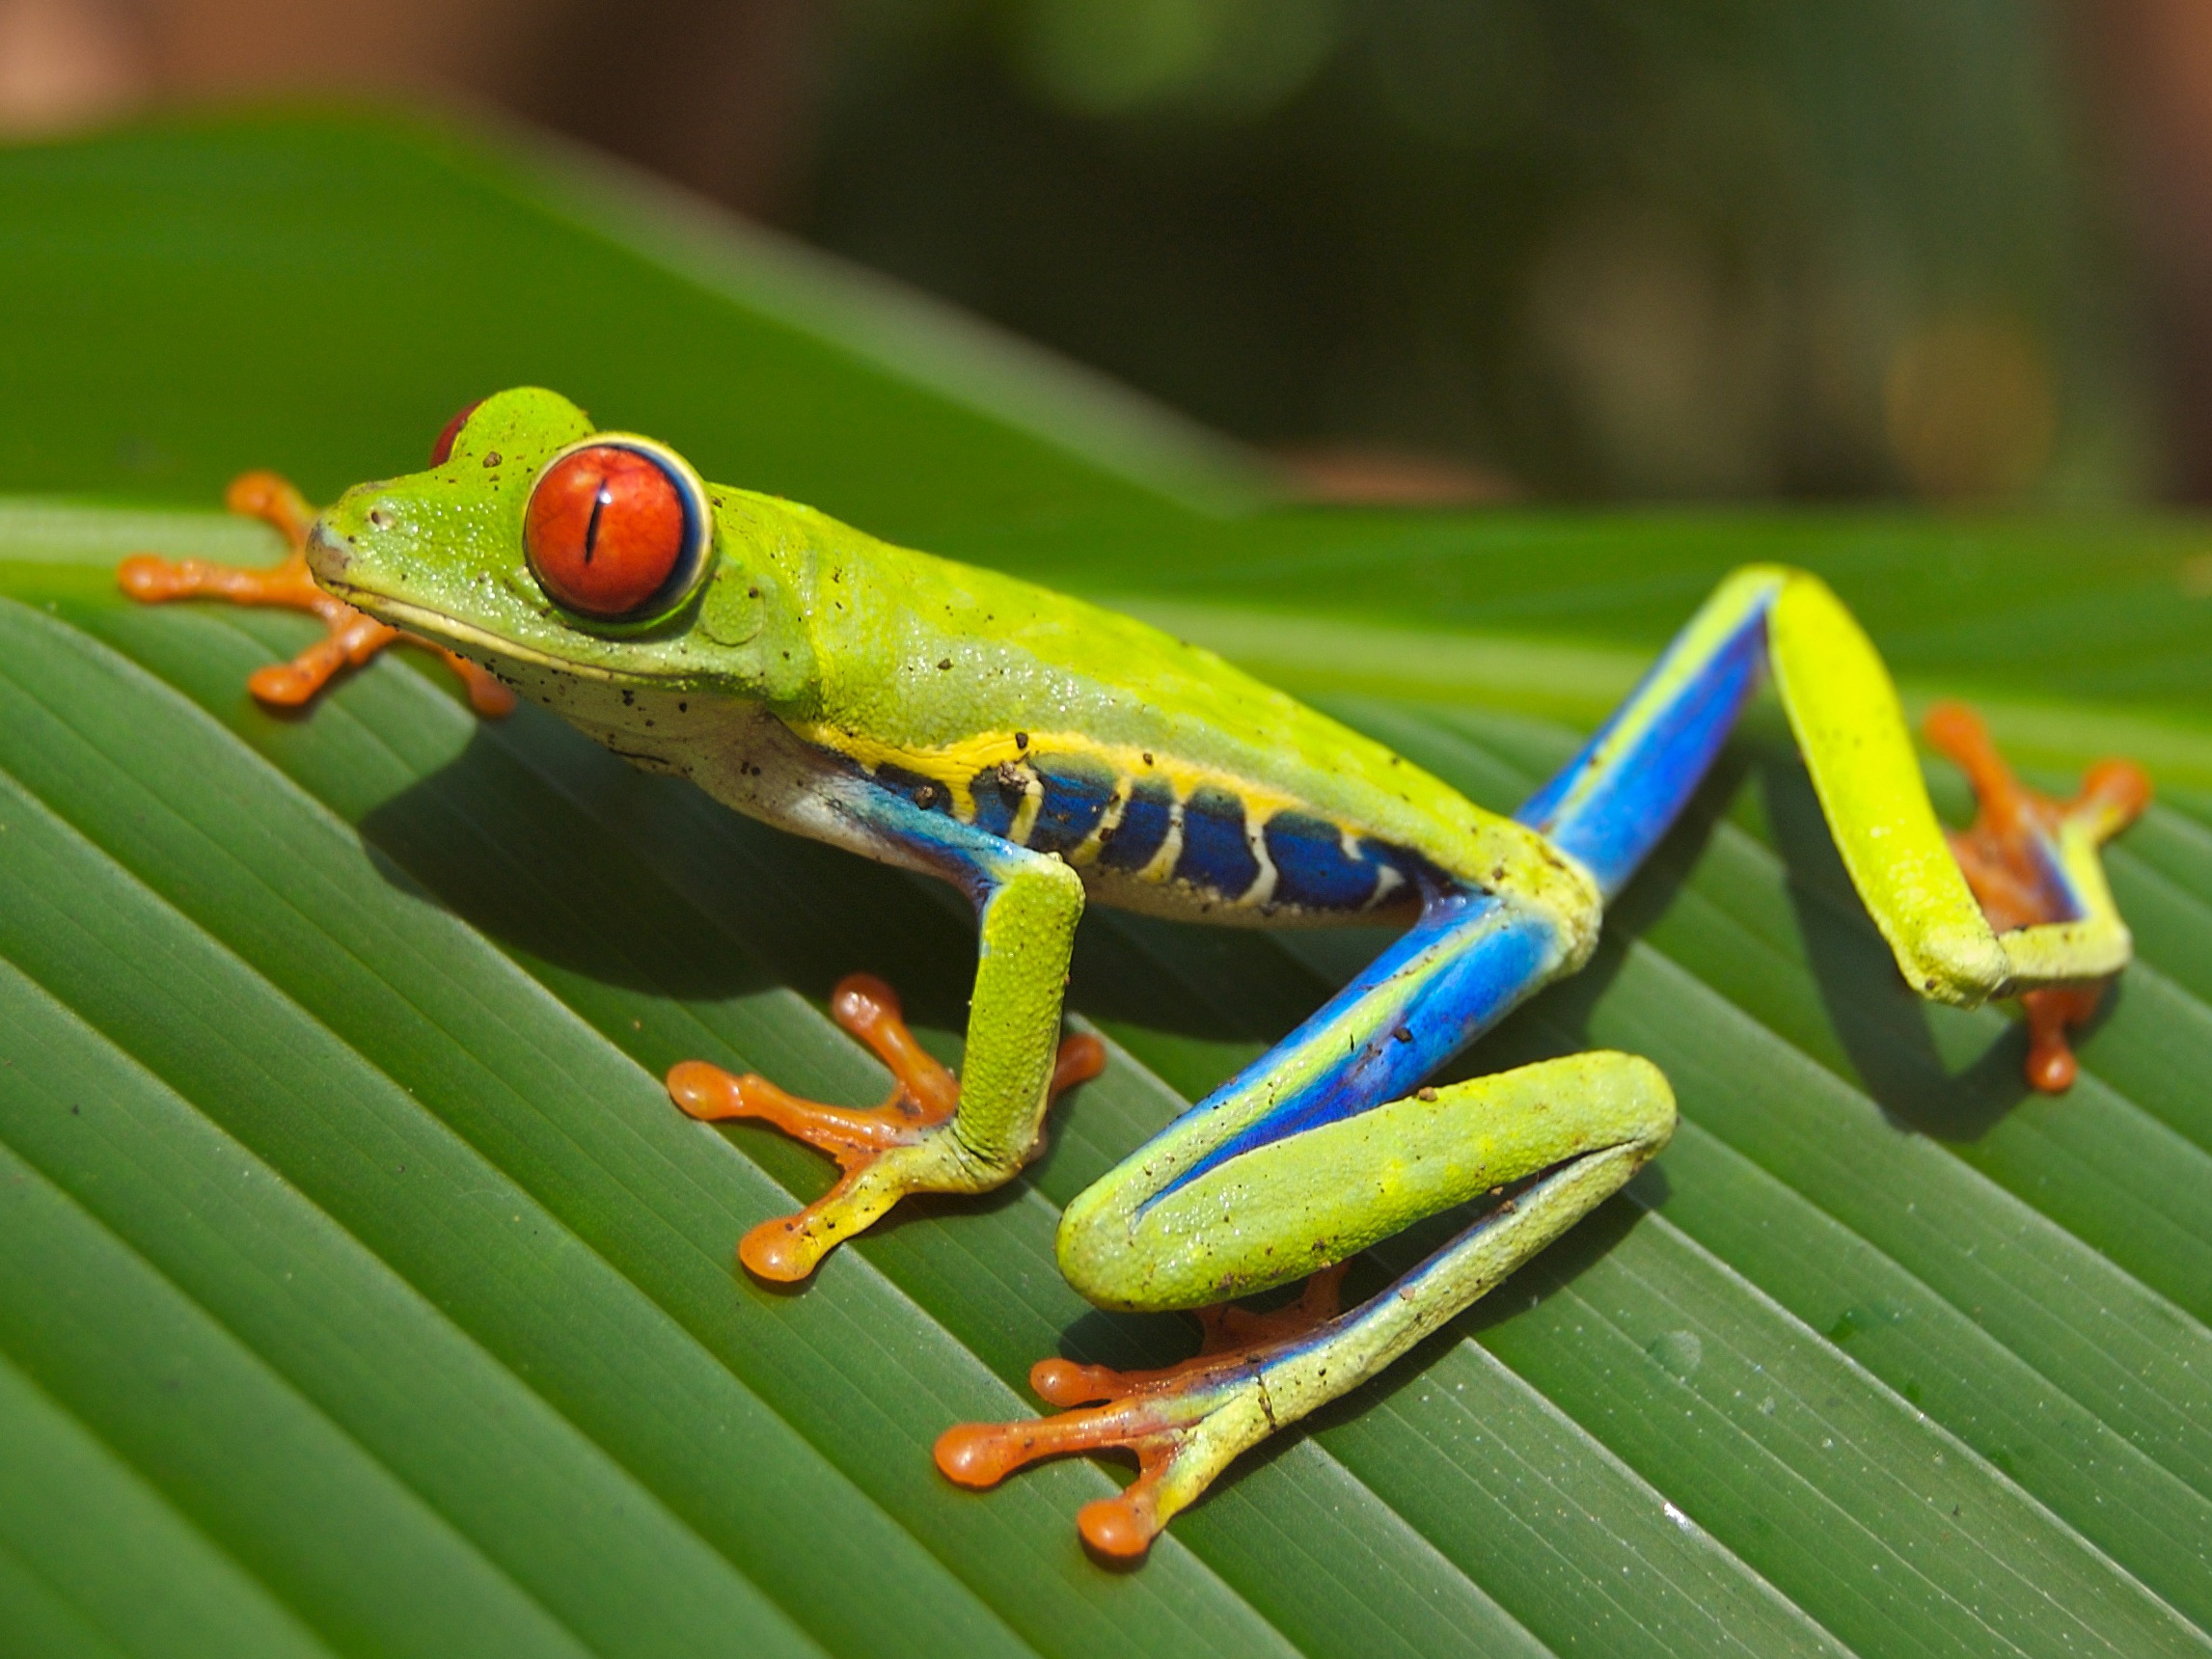
tree, leaf, cute, wildlife, green, jungle, tropical, macro, frog, amphibian, colorful, fauna, tree frog, rainforest, bright, vertebrate, macro photography, red eyed, dactyloidae